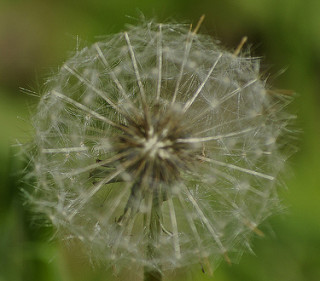
Flower: dandelion